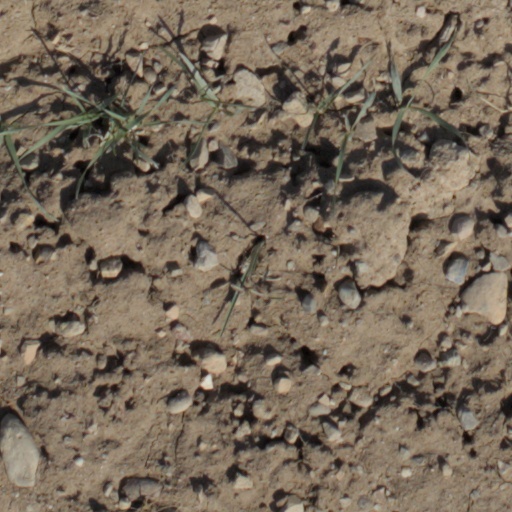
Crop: wheat